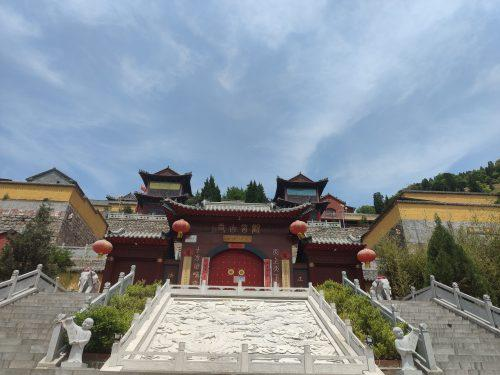
地标名称：观音古寺
所在城市：淄博市·博山区